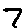
Label: 7